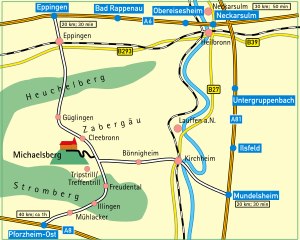
Cleebronn / Kultur og seværdigheder
Kort over området
Cleebronn er en vinavlskommune i Landkreis Heilbronn i den tyske delstat Baden-Württemberg. Den ligger i udkanten af Metropolregion Stuttgart.